Spanish Canadians

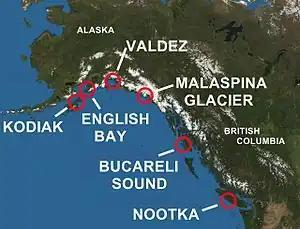
Areas of Alaska and British Columbia explored by Spanish explorers

Starting in the mid-18th century, Spain's claim began to be challenged in the form of British and Russian fur trading and colonization. King Charles III of Spain and his successors sent a number of expeditions to present-day Canada and Alaska between 1774 and 1793, to counter the threat of Russian and British colonizers and to strengthen the Spanish claim. During this period of history it was important for a nation's claims to be backed up by exploration and the "first European discovery" of particular places.